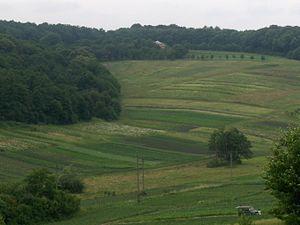
Le secteur de l'agriculture en Ukraine emploie, en 2006, 9,4 % de la population active soit 3,8 millions de personnes et représente environ 8,7 % du PIB, l'industrie agro-alimentaire en représente, quant à elle, 8 % et le total des industries liées à l'agriculture 20 %. Le pays est recouvert à 57,6 % de terres cultivées en 2005, soit environ 22,9 millions d’hectares dont près de 2 454 000 sont irrigués.